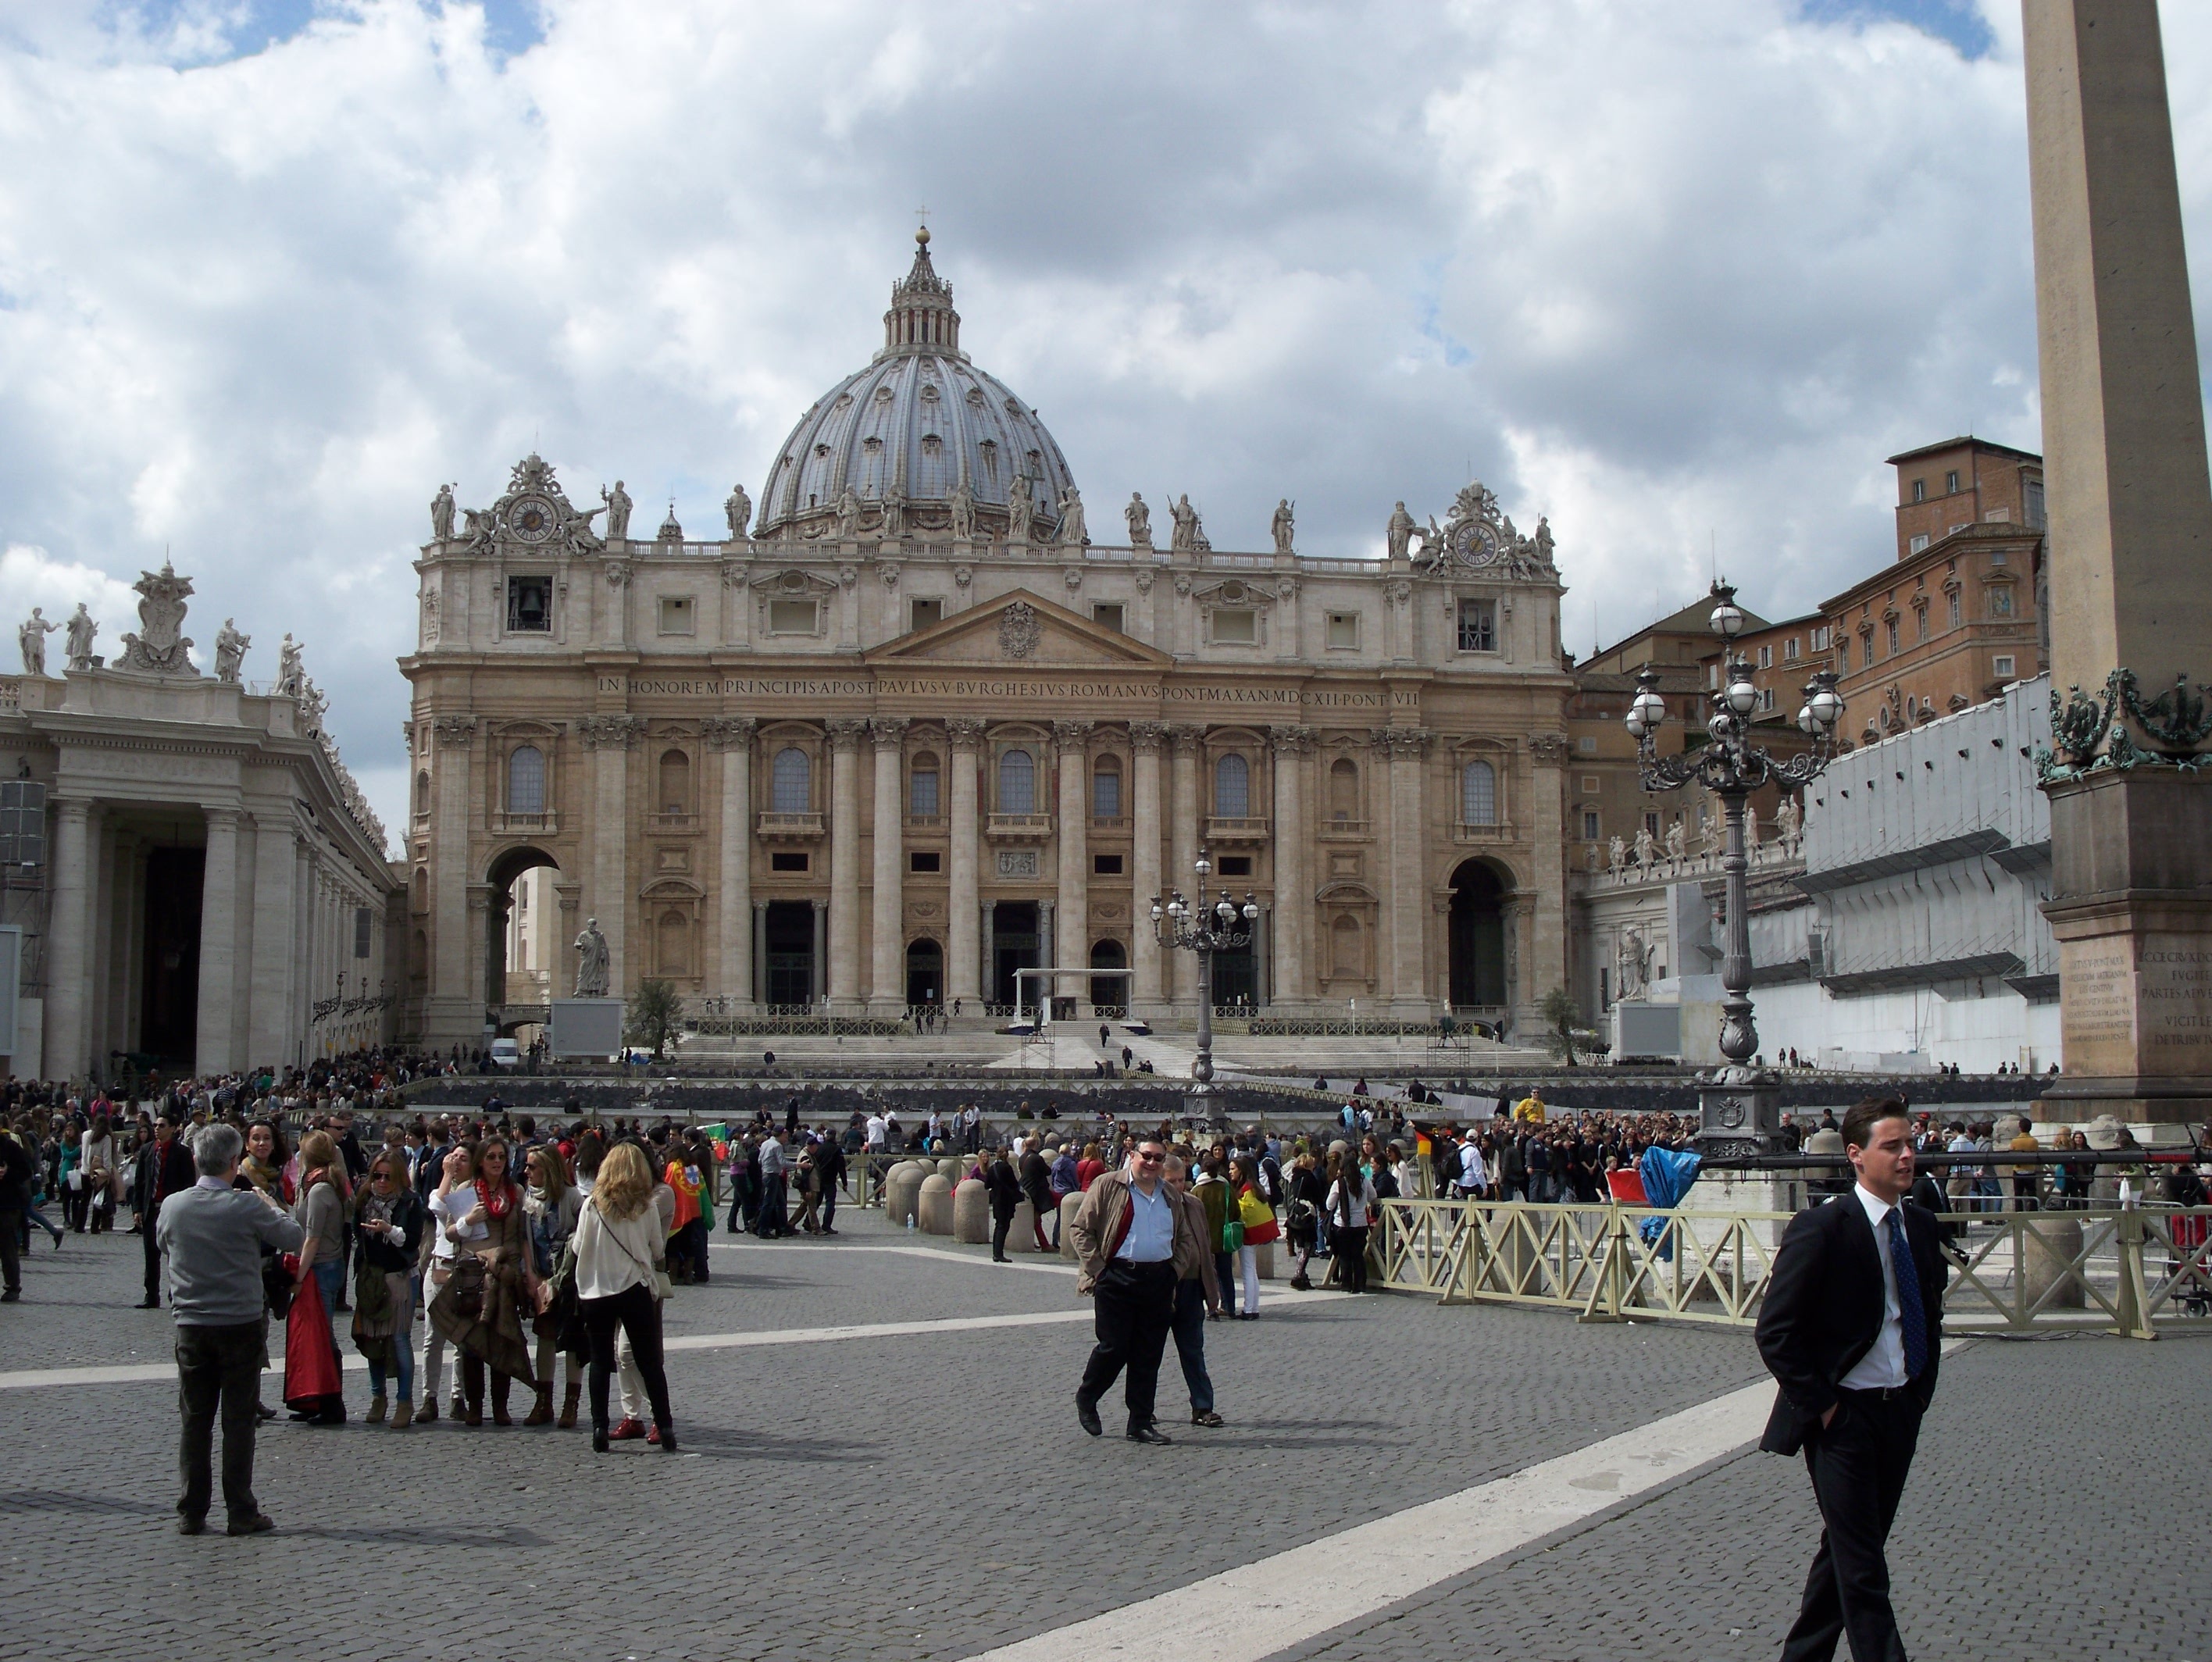
city, monument, downtown, travel, plaza, landmark, italy, church, cathedral, tourism, vatican, catholic, rome, pope, town square, basilica, ancient rome, human settlement